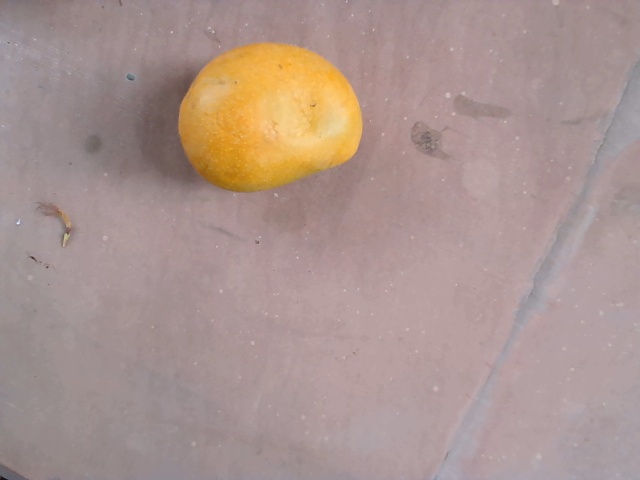
Label: Ripe_Mango